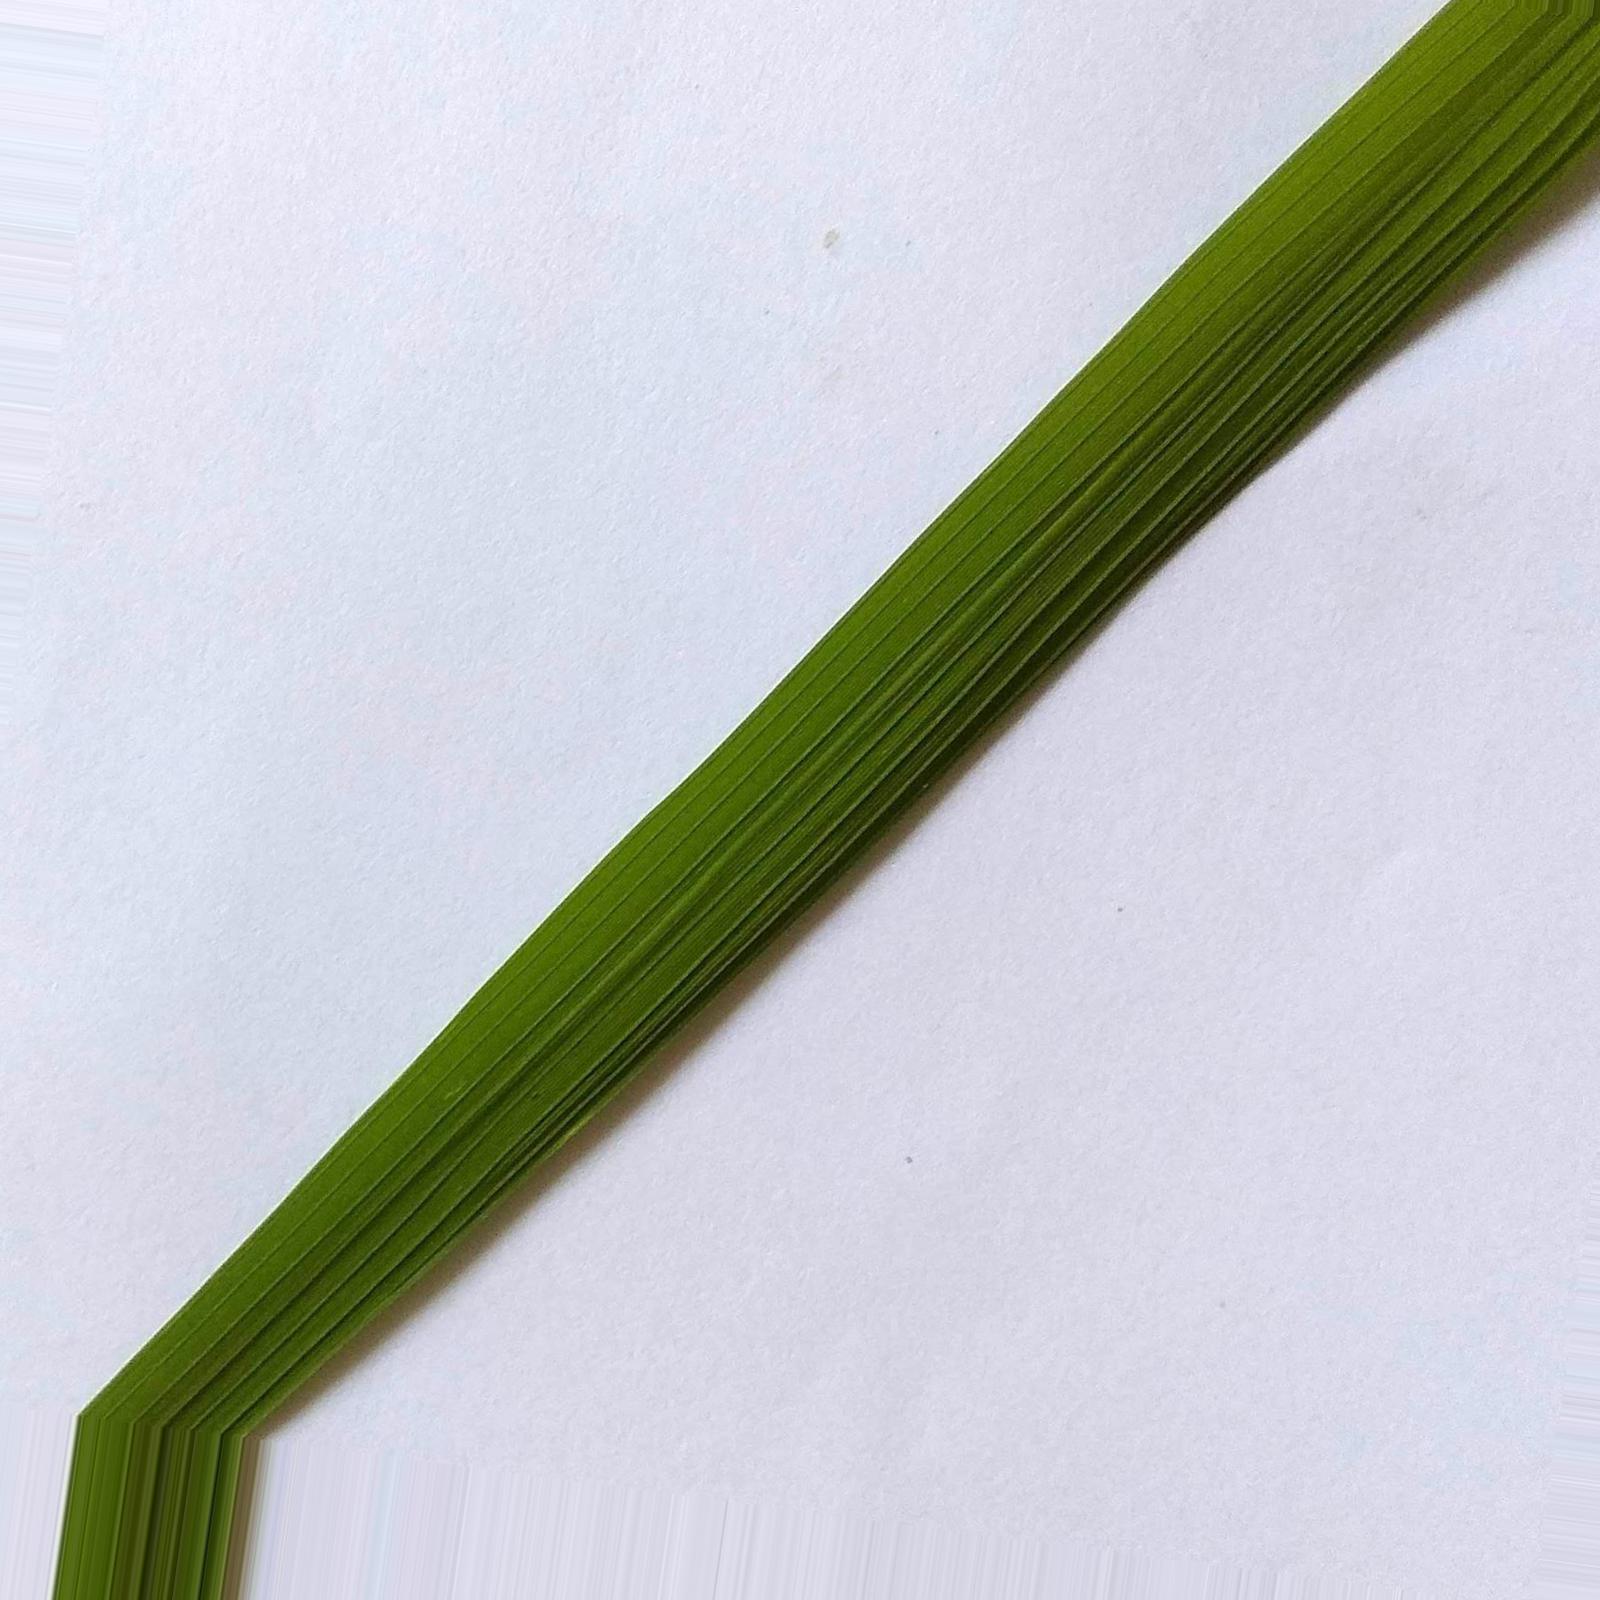
Nhãn: Healthy